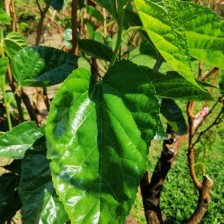
Variety: BlackOodTurkey